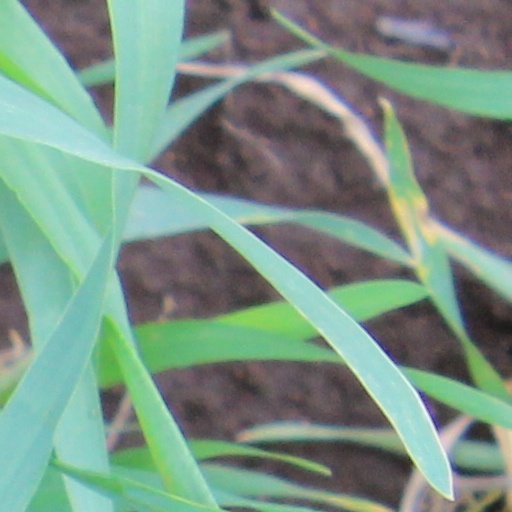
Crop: wheat